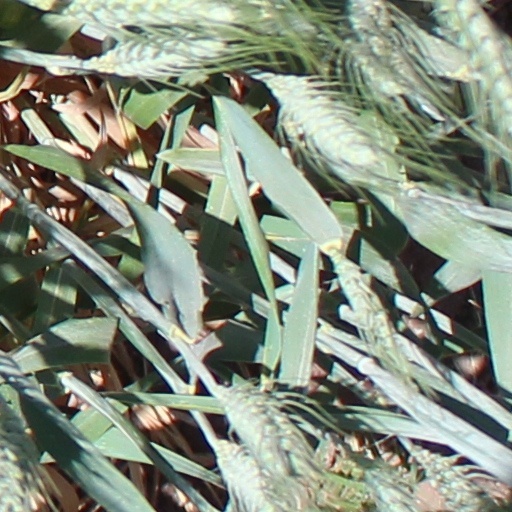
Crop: wheat